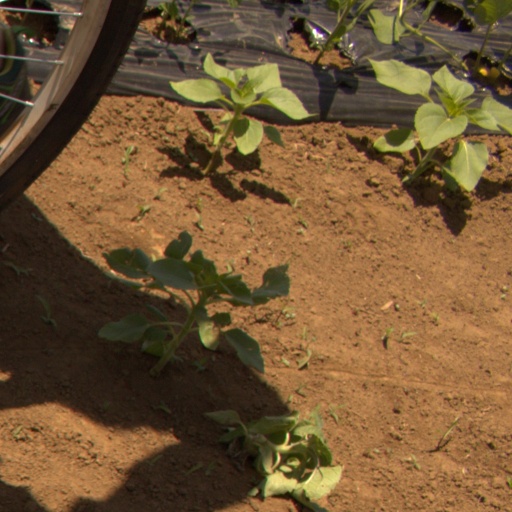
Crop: Jerusalem artichoke